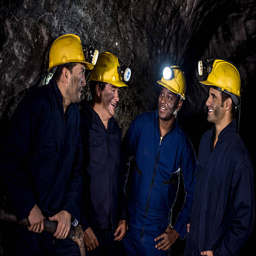
happy group of miners working at a mine